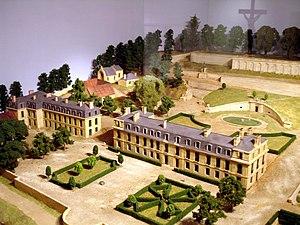
Le château de Stors est un château français du XVIIIᵉ siècle situé au hameau de Stors sur la commune de L'Isle-Adam dans le département du Val-d'Oise et la région d'Île-de-France, sur les coteaux de la vallée de l'Oise.